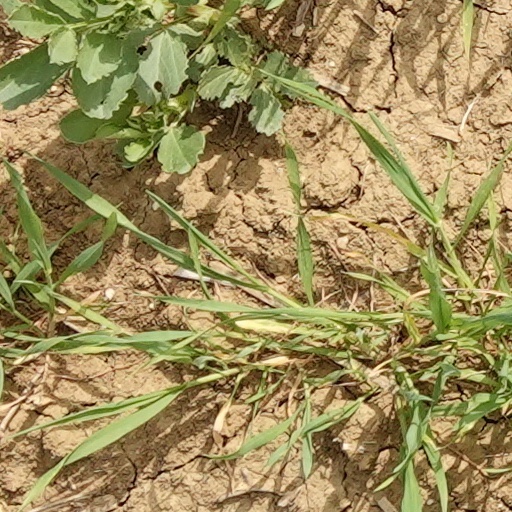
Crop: wheat